White Farm

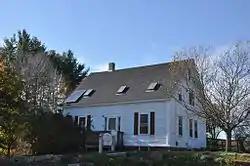
One of the farm manager houses

White Farm is a historic farm property on Clinton Street (New Hampshire Route 13) in Concord, New Hampshire. Located about west of downtown Concord, the farm is now owned by the state, but includes a number of historically significant buildings, and is one of the largest open space areas in the city near its downtown. It was listed on the National Register of Historic Places in 1981.